Tatiana Jaseková

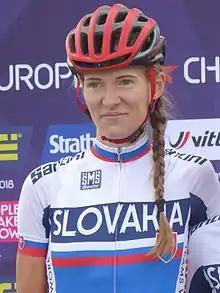
Jaseková at the 2018 European Road Cycling Championships.

Tatiana Jaseková (born 27 March 1988) is a Slovak racing cyclist. She rode in the women's time trial event at the 2018 UCI Road World Championships.